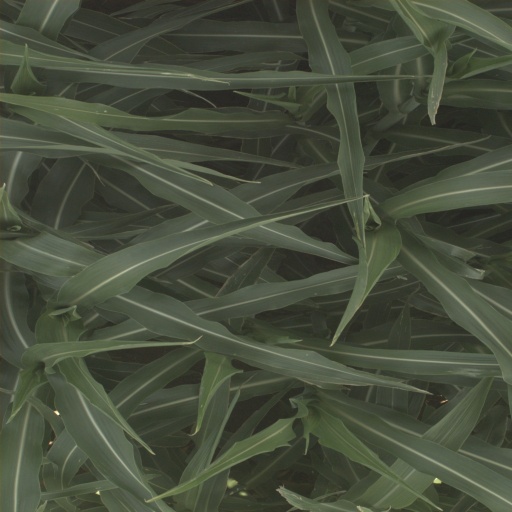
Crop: sorghum